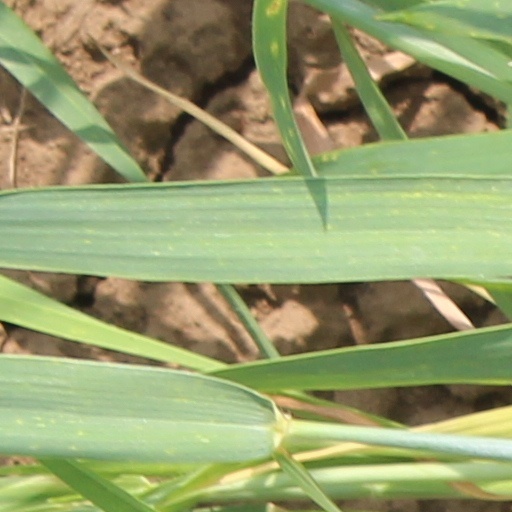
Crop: wheat